Rustom O Sohrab

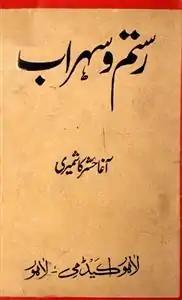

Rustom O Sohrab or Rustam-Sohrab is an Urdu play by Agha Hashar Kashmiri. It was first published in 1929.